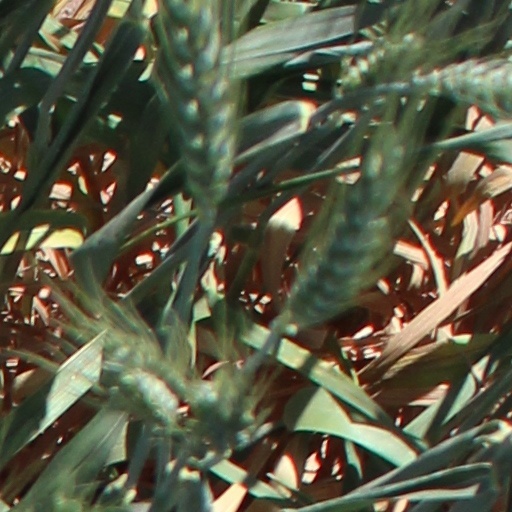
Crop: wheat